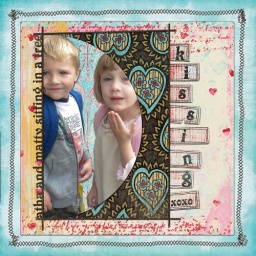
atha and matty sitting in a tree